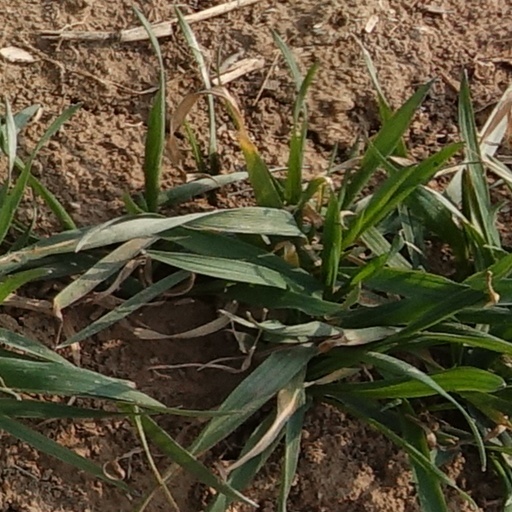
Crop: wheat